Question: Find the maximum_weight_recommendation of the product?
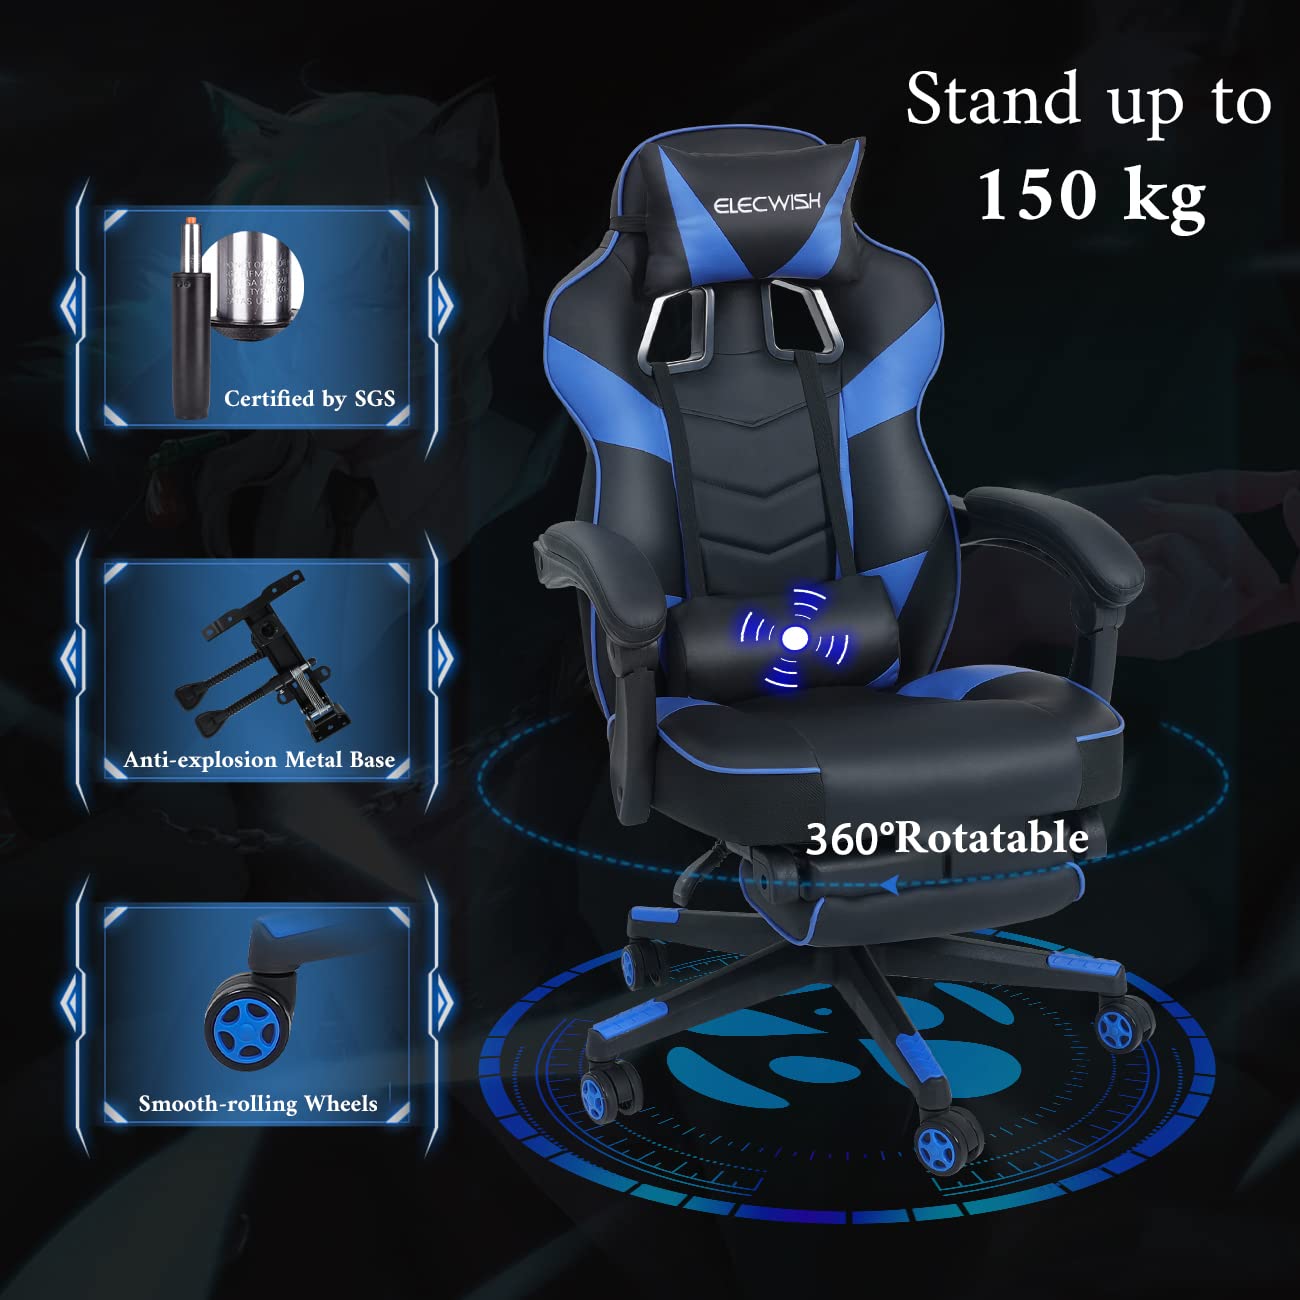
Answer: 150 kilogram